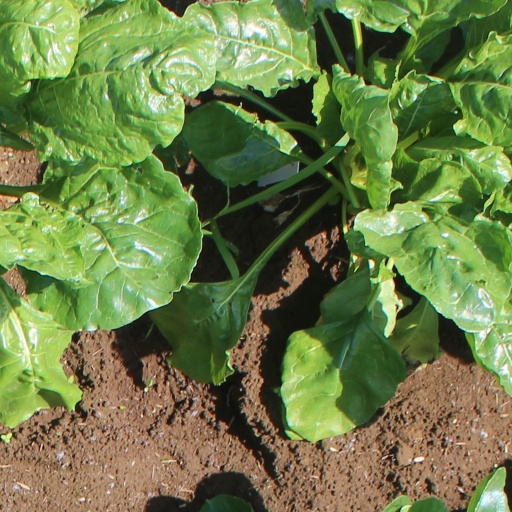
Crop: sugar beet